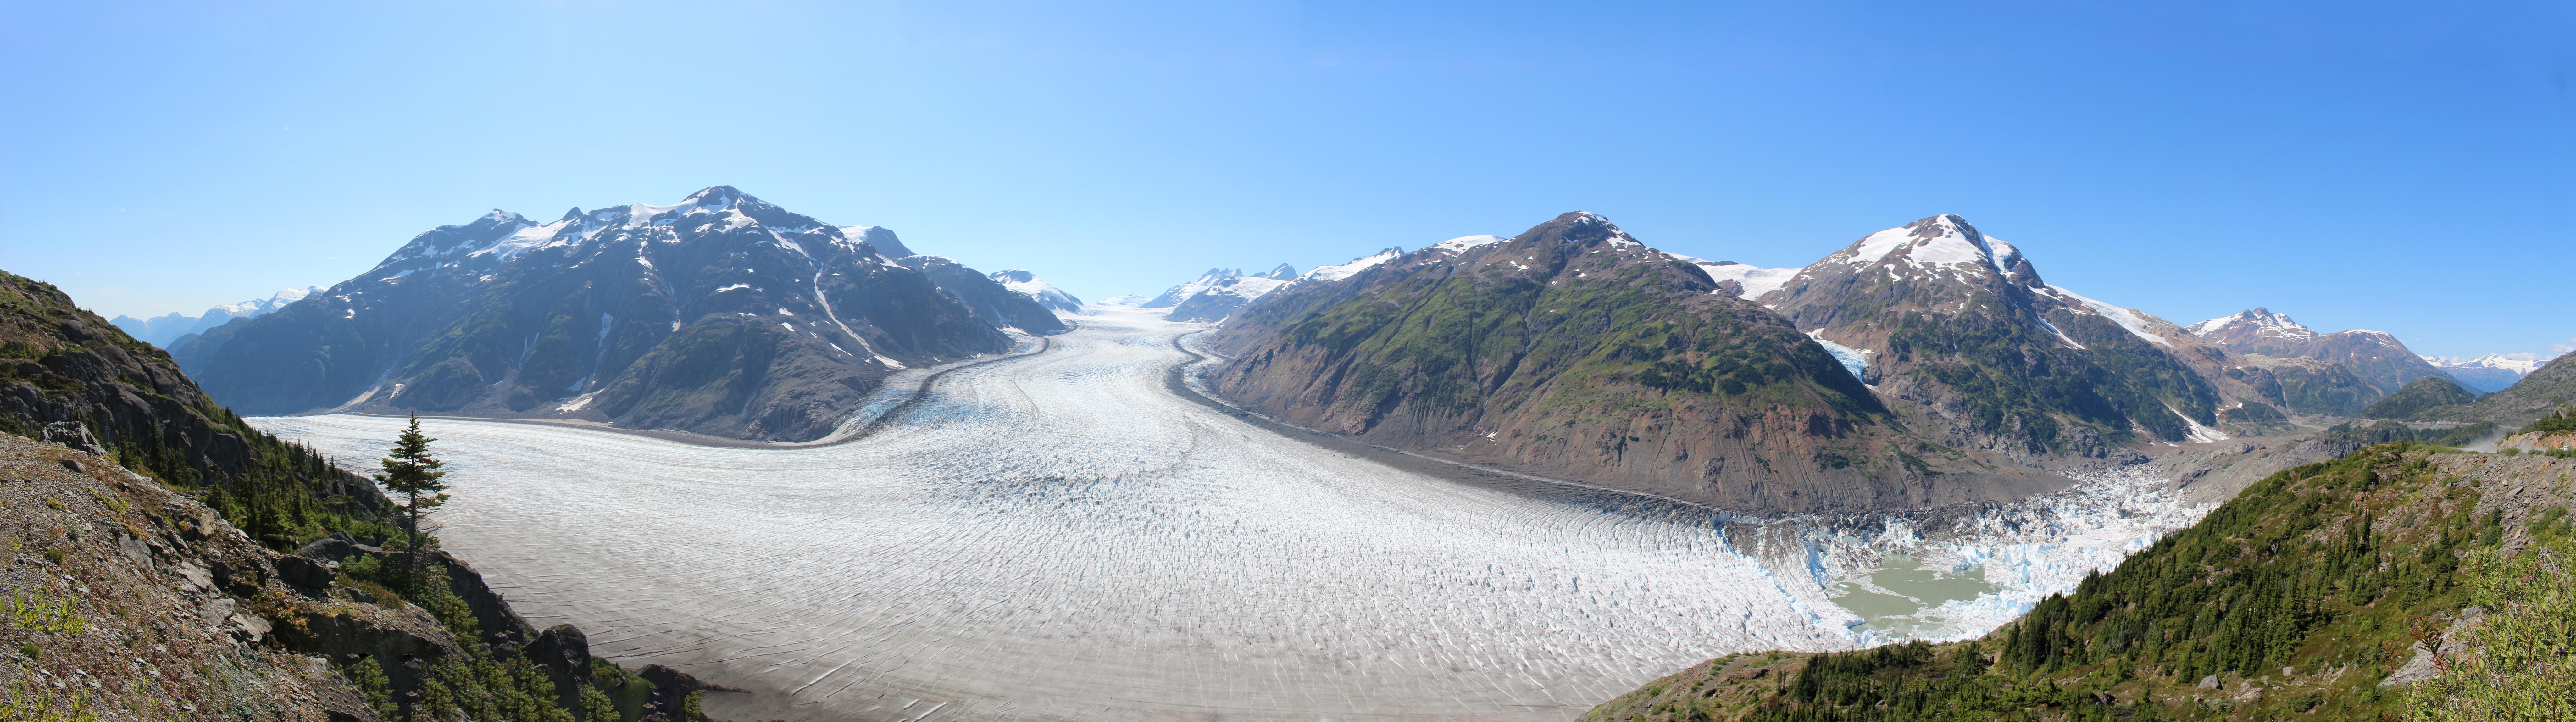
mountainous landforms, mountain, mountain range, highland, glacial landform, mountain pass, ridge, alps, moraine, valley, natural landscape, wilderness, glacier, sky, fell, road, hill station, fjord, massif, photography, panorama, hill, ar te, geological phenomenon, summit, landscape, mount scenery, thoroughfare, national park, cirque, ice cap, glacial lake, terrain